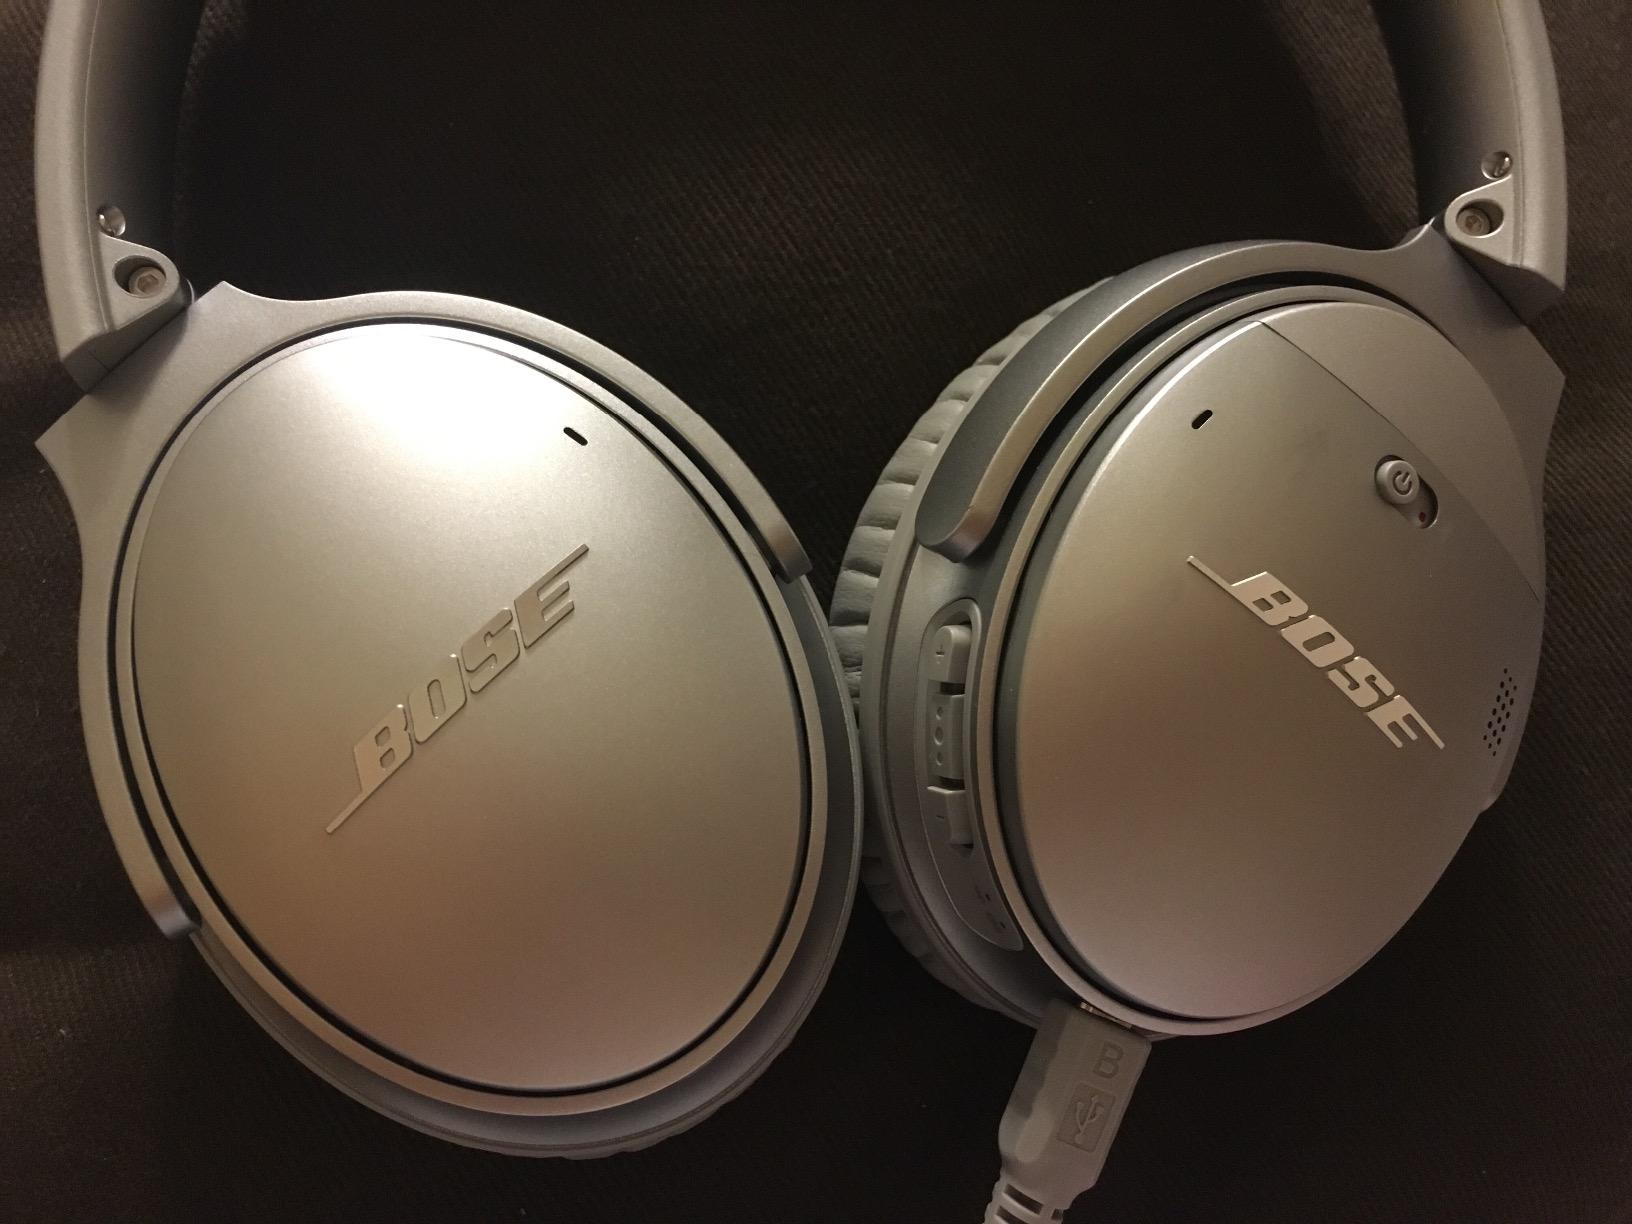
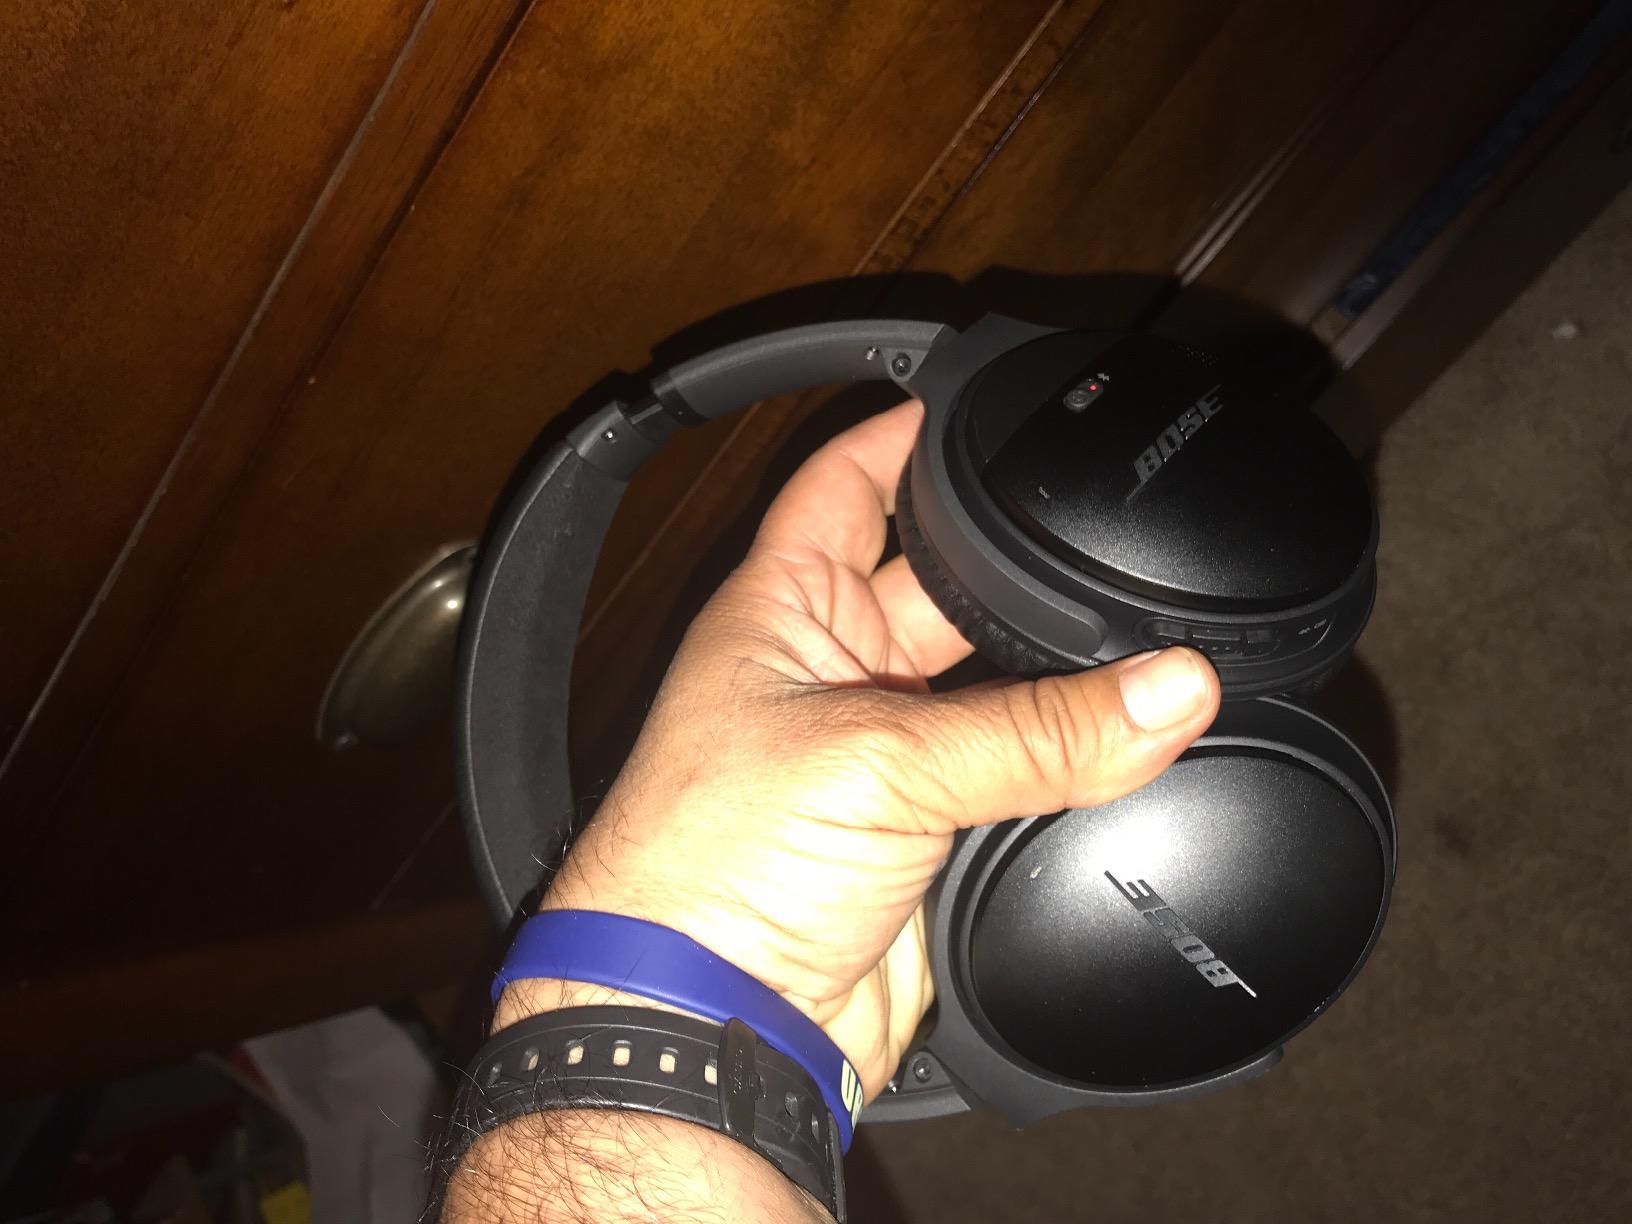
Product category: headphones
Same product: no